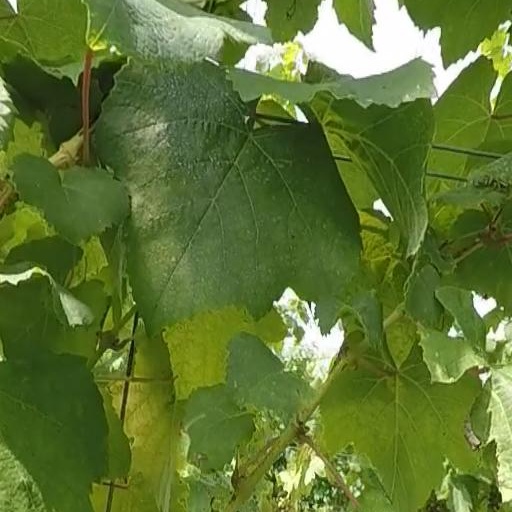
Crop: grape